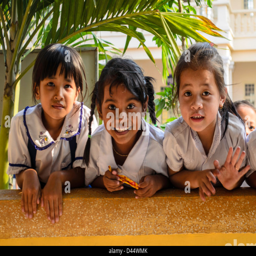
young students in a school